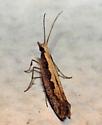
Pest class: diamondback_moth